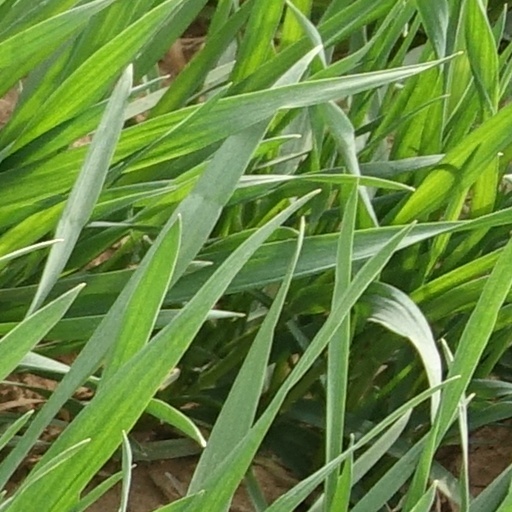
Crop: wheat